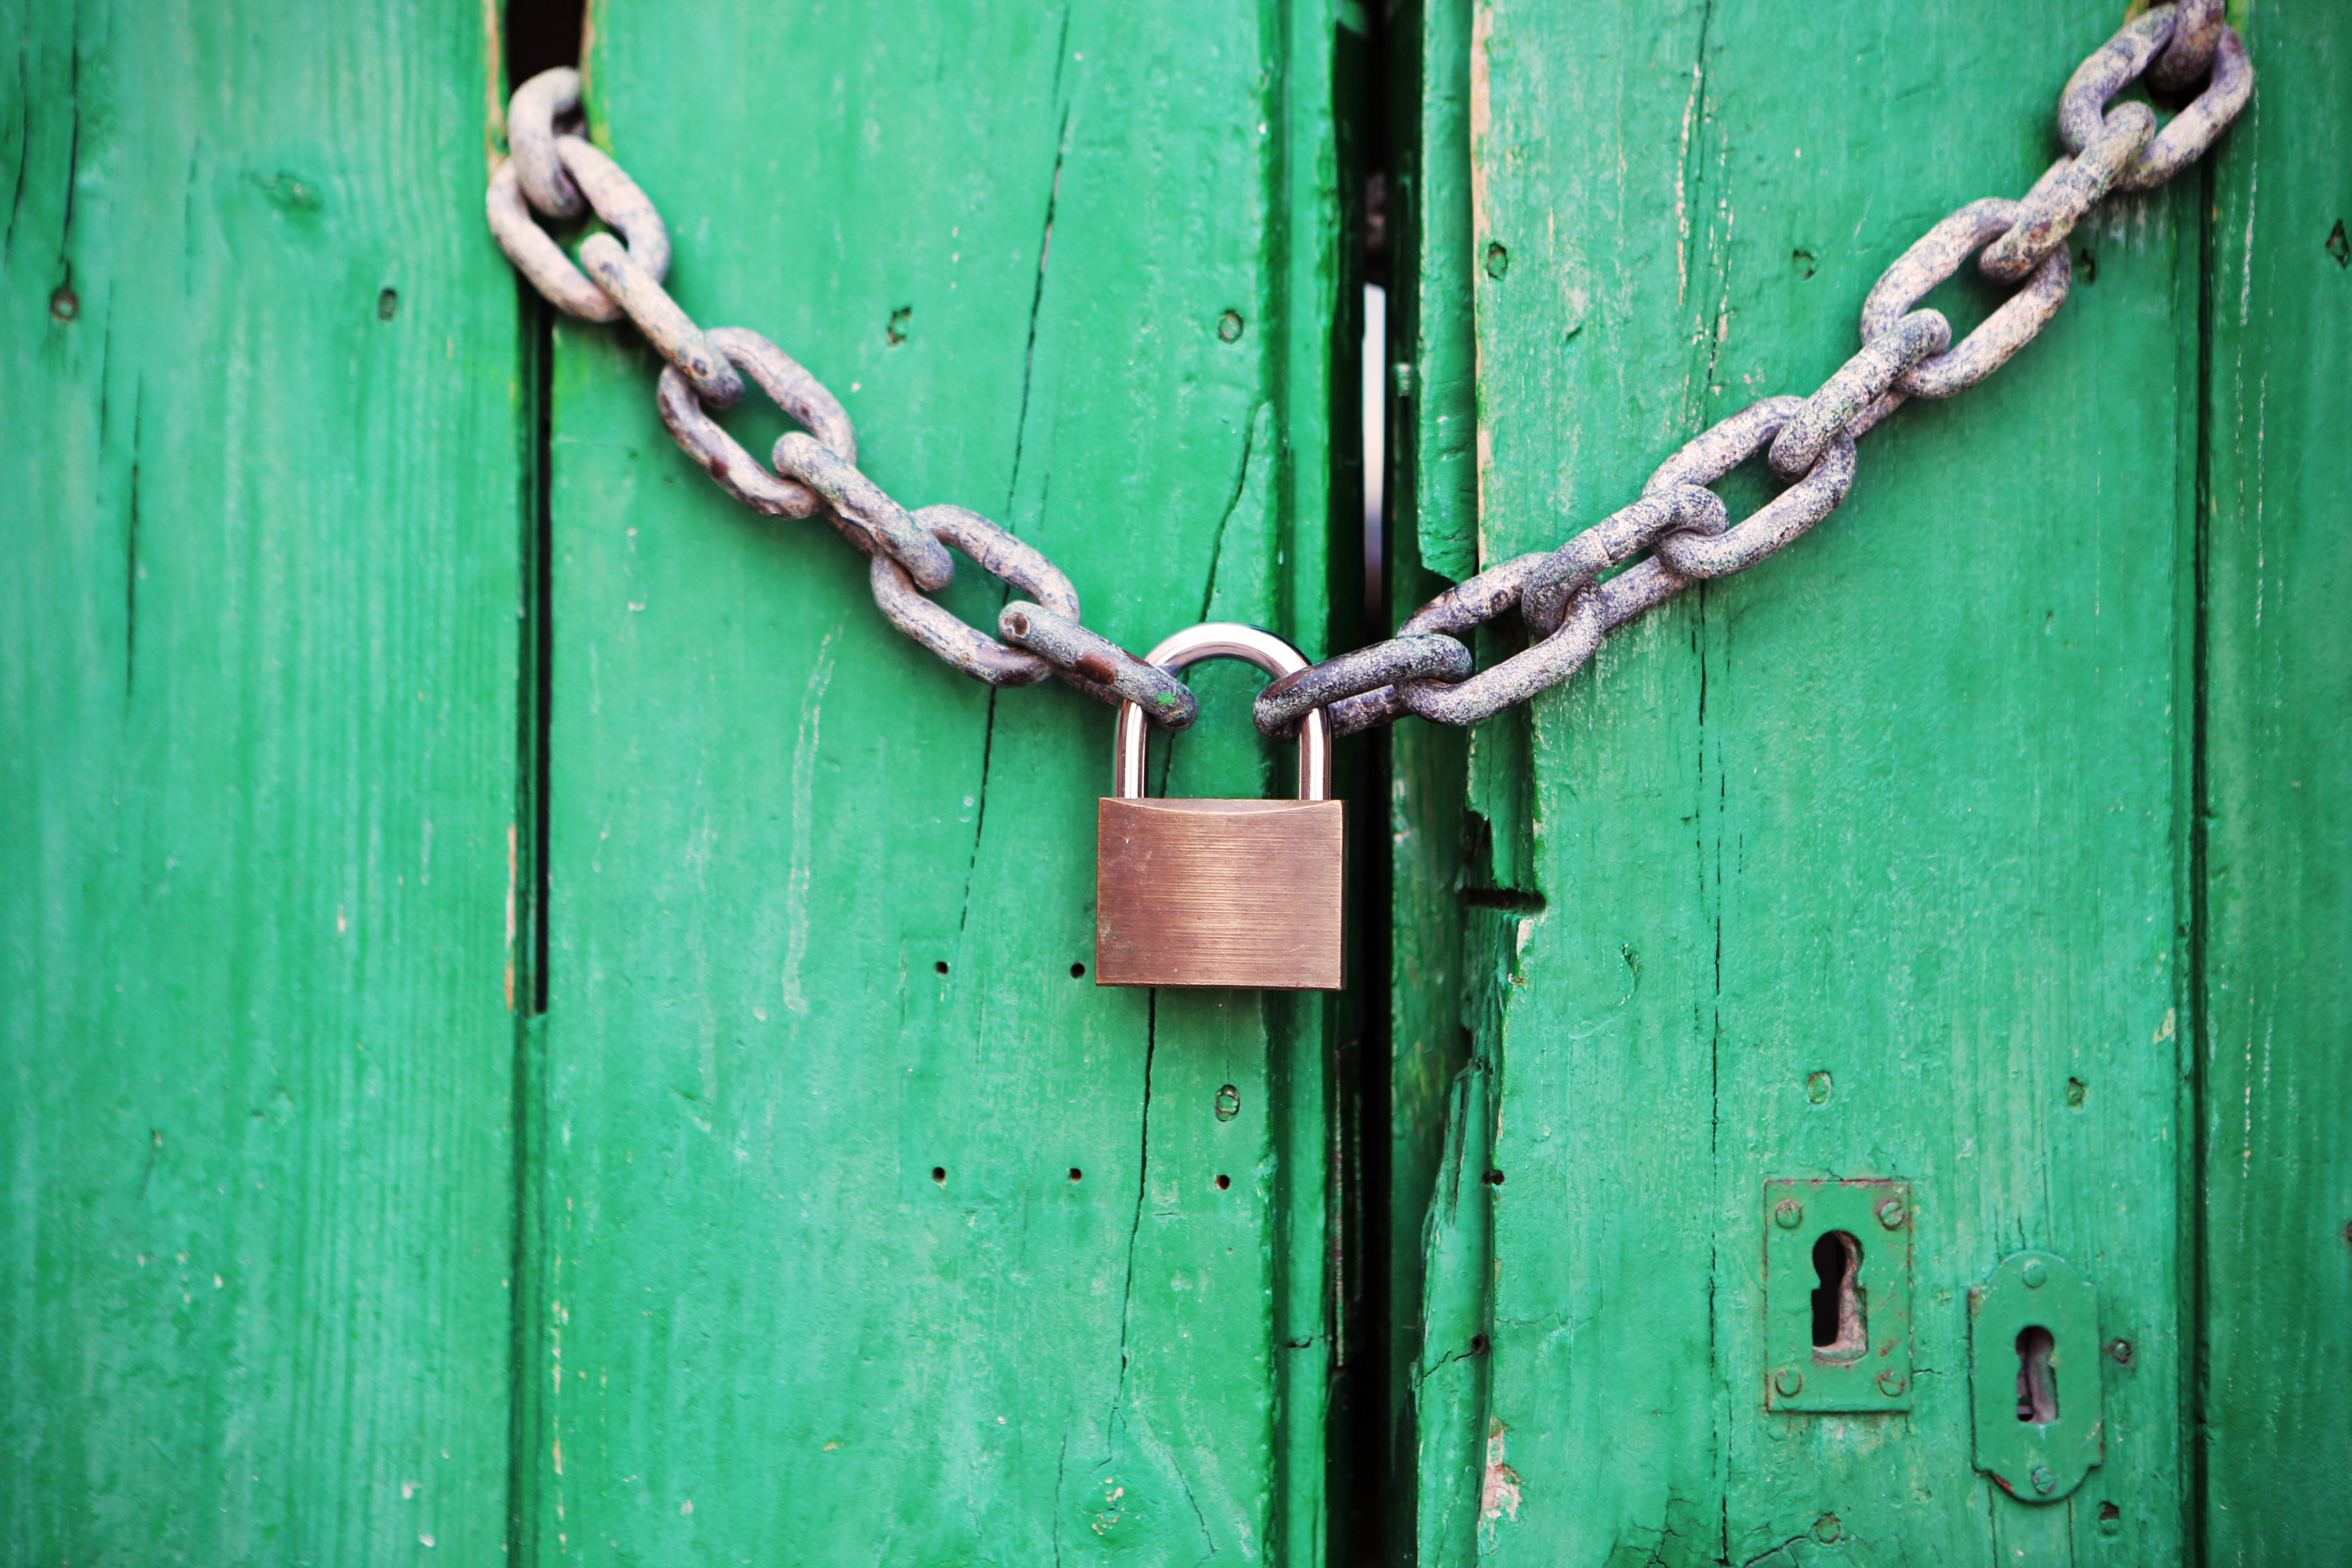
wood, green, color, blue, door, padlock, closed, lock, locked